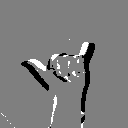
ASL letter: y